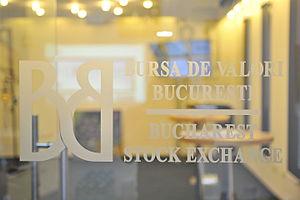
La bourse de Bucarest est la bourse de Roumanie, son siège étant à Bucarest.